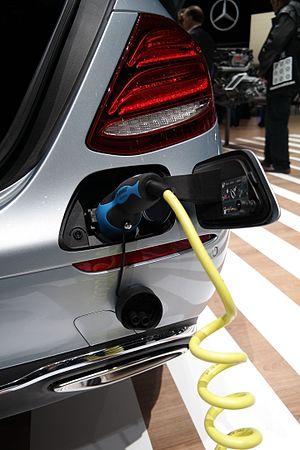
Salon international de l'automobile de Genève 2016